John Comrie

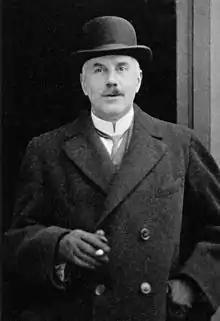
John Dixon Comrie

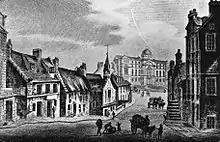
Glasgow Royal Infirmary, from "History of Scottish Medicine to 1860" published by Baillière, Tindall & Cox

John Dixon Comrie (28 February 1875 – 2 October 1939) was a Scottish physician, historian of medicine, and the editor of the first edition of "Black's Medical Dictionary".